Question: What animal is shown?
Tambaya: Wacce dabbar aka nuna?
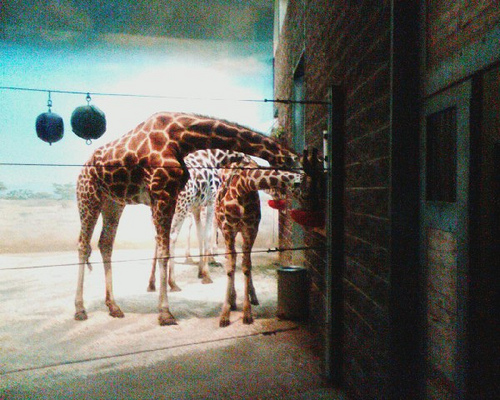
Answer: Giraffe.
Amsa: Raƙumin dawa.